Central Square Historic District (Weymouth, Massachusetts)

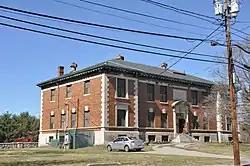
Clapp Memorial Building

The Central Square Historic District is a historic district encompassing an area in Weymouth, Massachusetts, which was historically significant in the pre-factory period of shoe manufacturing. It is centered at the intersection of Middle and Broad Streets, extending on Middle Street from Maple to Charles Streets, and on Broad from just west of the main junction to Putnam Street. Most of the houses built in this area between 1850 and 1870 were built for workers in relatively small shoemaking operations, one of which still stands at the main intersection. Later additions to the district include the Jefferson School, a Masonic temple, and the Clapp Memorial Building, which originally housed a boys' club.